Japanese Surrendered Personnel

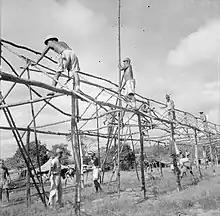
JSP construct their own living quarters at a camp outside Vũng Tàu, 1945

JSP were involved in the War in Vietnam from 1945 to 1946, which saw the British assist the French in reasserting control over their colony of French Indochina. In addition to carrying out fatigue duties, JSP also saw combat against Viet Minh forces alongside the British Armed Forces, British Colonial Auxiliary Forces and the French Armed Forces. The British operation to restore French colonial rule, codenamed "Operation Masterdom", was overwhelmingly successful. While the Viet Minh suffered at least 2,700 killed, Allied forces suffered less than 100 killed in total.